Puran Bhagat (film)

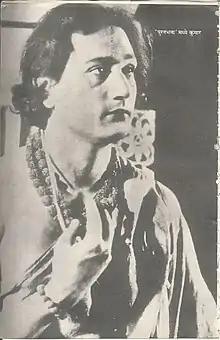
Kumar as Puran Bhakt

Puran Bhagat (Puran Bhakt) is a 1933 Hindi devotional biopic film from New Theatres Ltd. Calcutta. The film was Debaki Bose's debut direction in Hindi. The film starred K. L. Saigal, Uma Shashi, Kumar, Molina Devi, K. C. Dey and Tarabai. The film was based on a popular Punjabi devotional story of Puran Bhagat, which was a change for New Theatres from their regular films based on traditional Bengali stories, saints and novels. It was a "great success all over India".